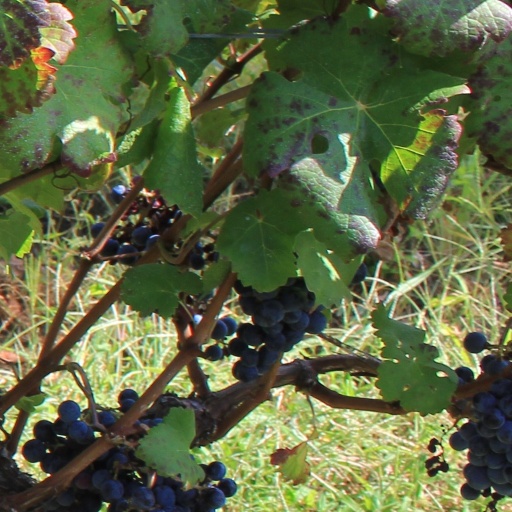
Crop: grape